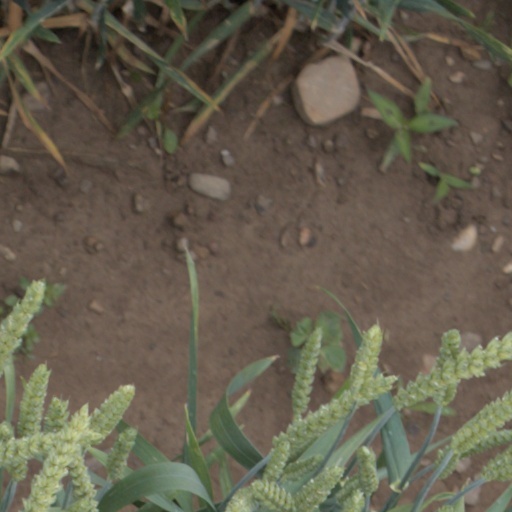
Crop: wheat